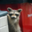
Label: raccoon